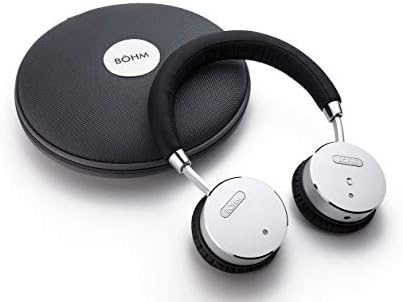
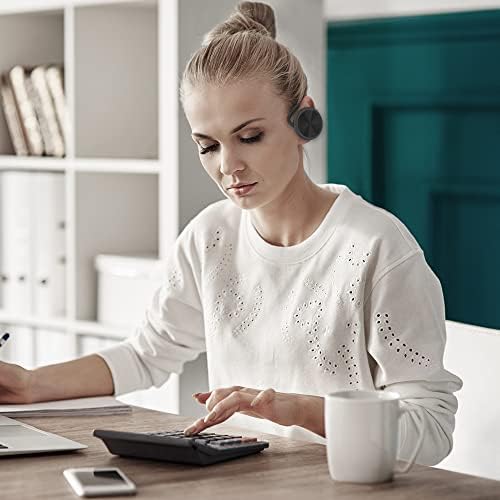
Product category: headphones
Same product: no